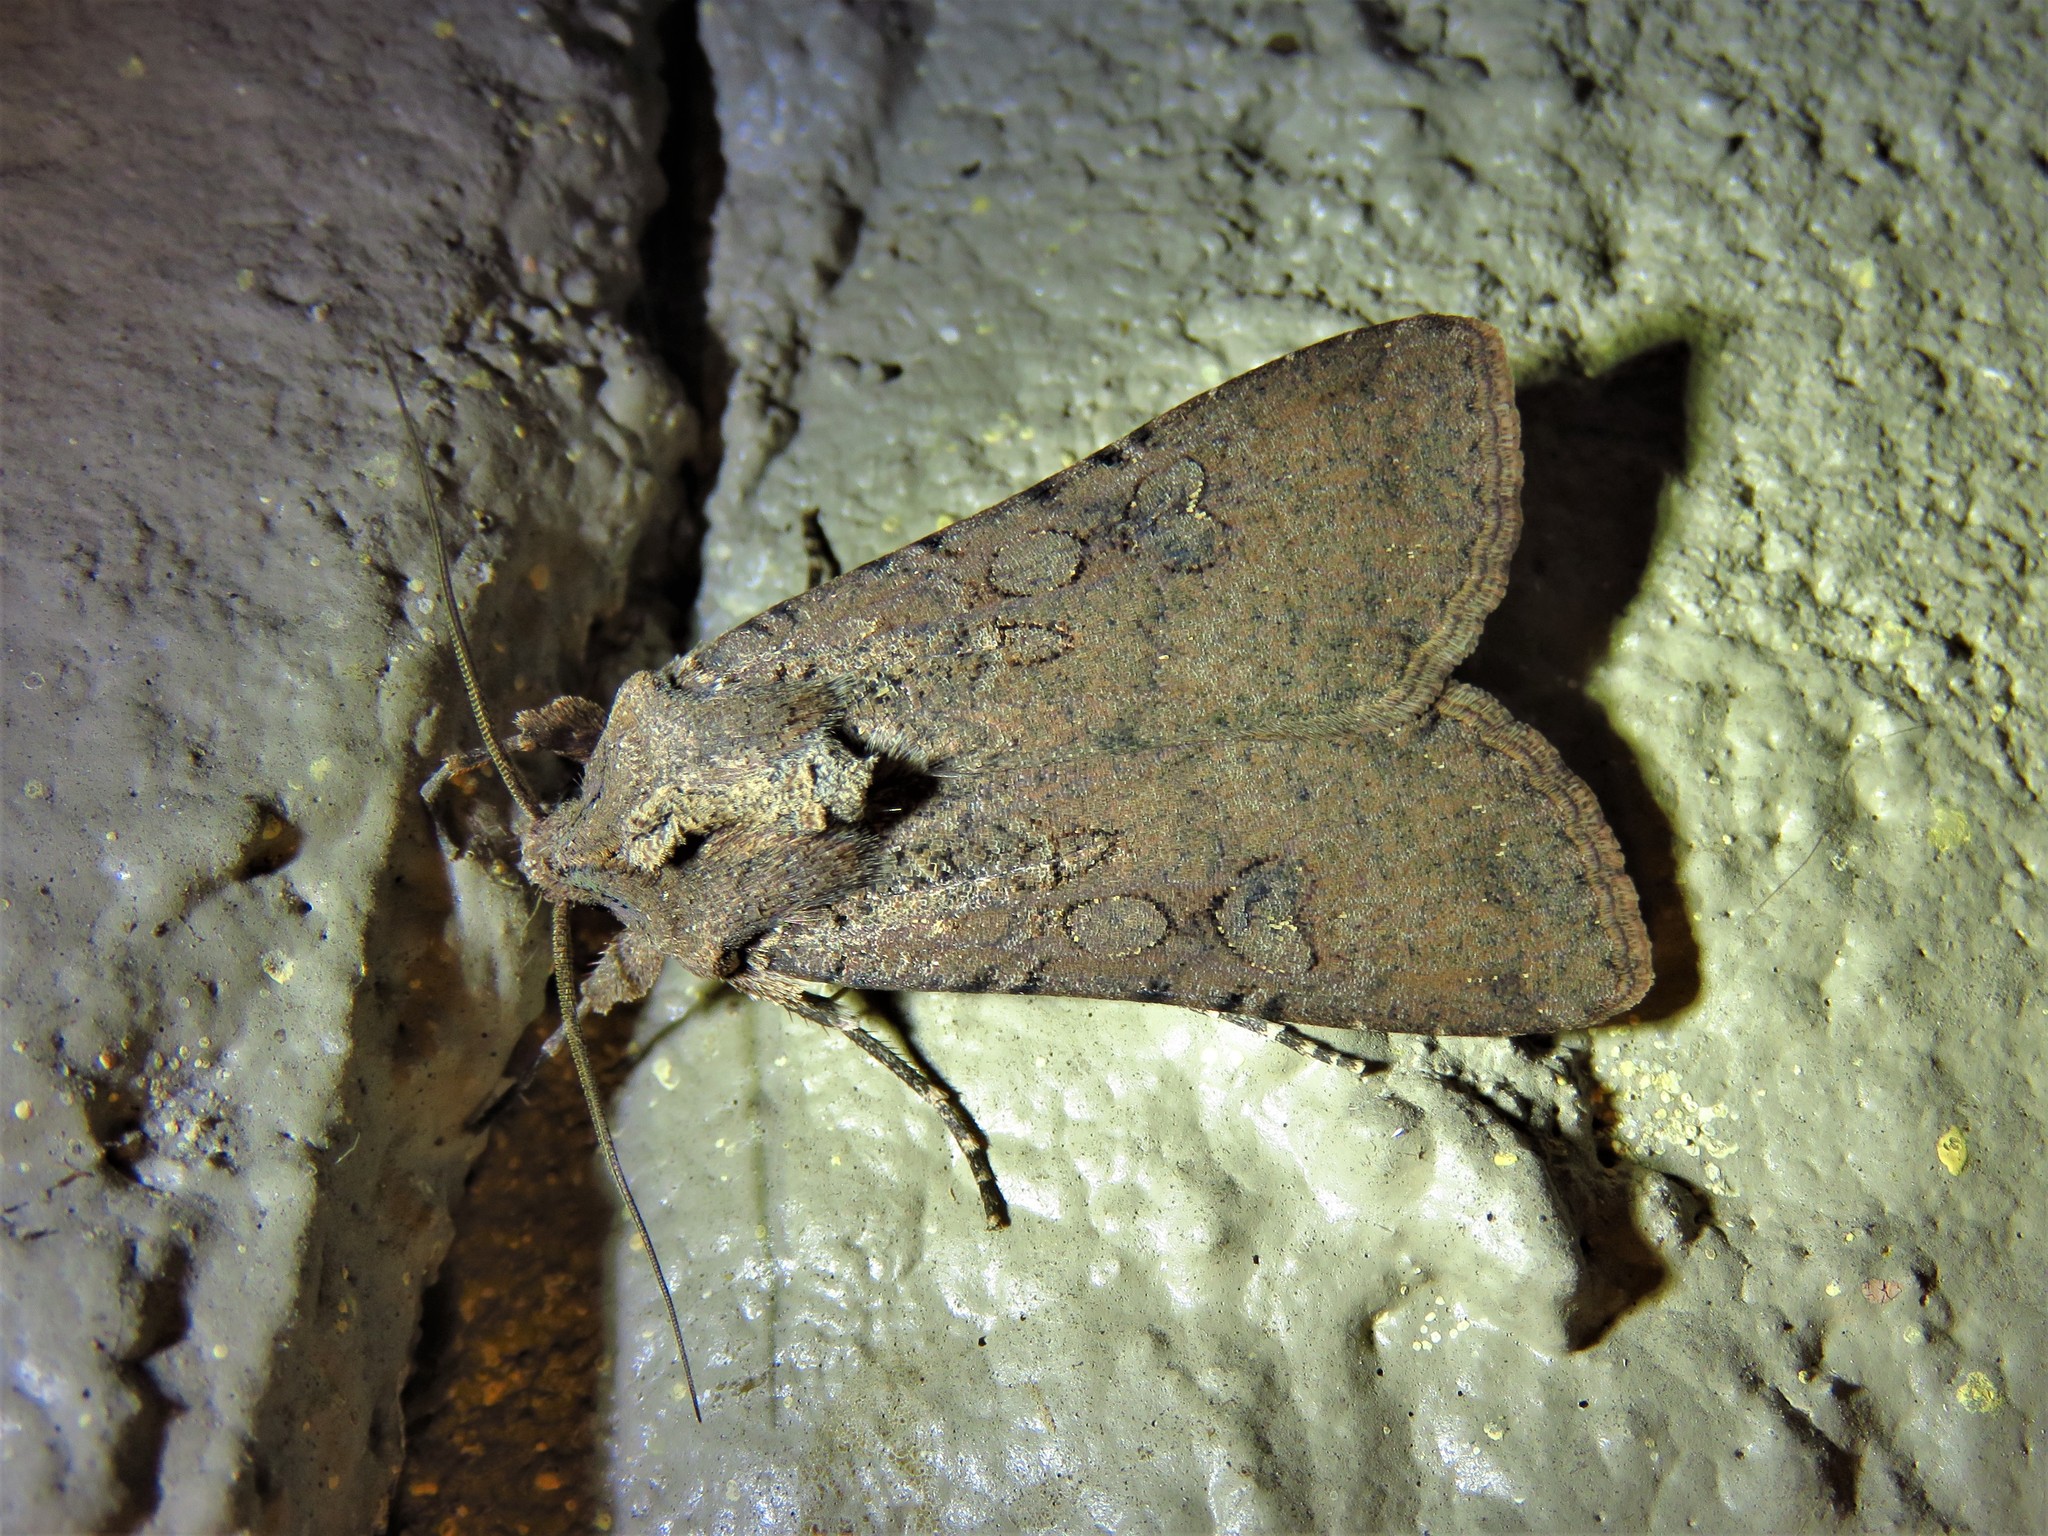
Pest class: cutworms